Joe Moore (politician)

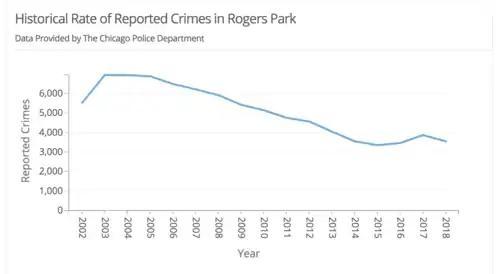
The Rate of Reported Crimes in Rogers Park from 2002 to 2018

Moore gained national renown as a leader in the fight for living wages when he sponsored the landmark 2006 Chicago Big Box Ordinance, which required large retail stores to pay their employees a wage sufficient to keep a family of four out of poverty. The ordinance was a precursor to Chicago's minimum wage ordinance, which guarantees all workers in Chicago a wage of at least $13 an hour indexed to inflation.